Egoitz García

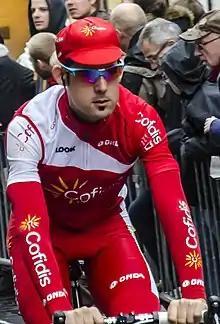
Egoitz García (2014).

Egoitz García Echeguibel (born 31 March 1986) is a Spanish professional road bicycle racer who last rode for UCI Continental team . He formerly rode for UCI Professional Continental Team .